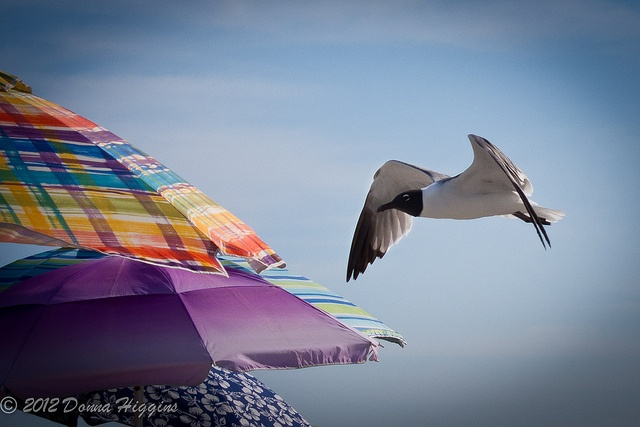
There is a seagull flying towards beach umbrellas
A bird that is flying in the air alone.
a seagull flying very low over many beach umbrellas
A seagull flies near beach multicolored umbrellas.
A bird is flying next to colored umbrellas